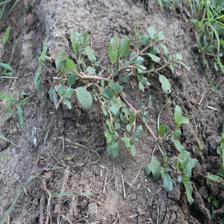
Label: BroadLeafWeed